History of the United States (2016–present)

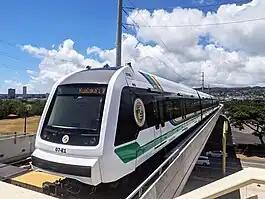
A train for the Honolulu Skyline, a new metro system in the country that began its operation during this period

In September, Hurricane Irma hit Florida, killing 102 people and causing over $62.87 billion in damage, making it unofficially the fourth-costliest hurricane on record. The size of the storm spanned across the entire Florida peninsula, and all 67 counties of Florida declared a state of emergency. Irma's highest winds were 185 mph. Later that month, Hurricane Maria hit Puerto Rico, a US territory, killing over 547 people and causing over $91.6 billion in damage, making it the third-costliest Atlantic hurricane on record. Maria's highest winds were 175 mph.